David Gilmour

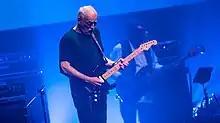
Gilmour performing with Mick Fleetwood in 2020

Gilmour co-wrote five songs on Roy Harper's album "The Unknown Soldier" (1980), including "Short and Sweet", which was first recorded for Gilmour's first solo album. In April 1984, Harper made a surprise guest appearance at Gilmour's Hammersmith Odeon gig to sing "Short and Sweet". This was included in Gilmour's "Live 1984" concert film. Harper also provided backing vocals on Gilmour's second solo studio album "About Face" (1984).